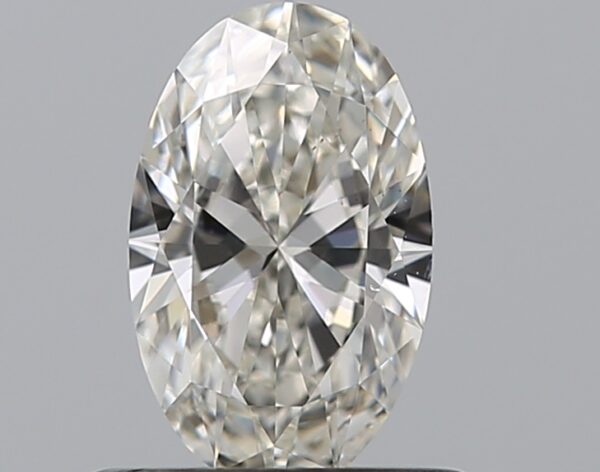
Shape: oval
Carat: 0.5
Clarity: VS2
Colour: I
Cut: EX
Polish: EX
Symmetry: VG
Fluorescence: N
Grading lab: GIA
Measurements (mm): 6.91 x 4.32 x 2.55